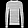
Label: Pullover